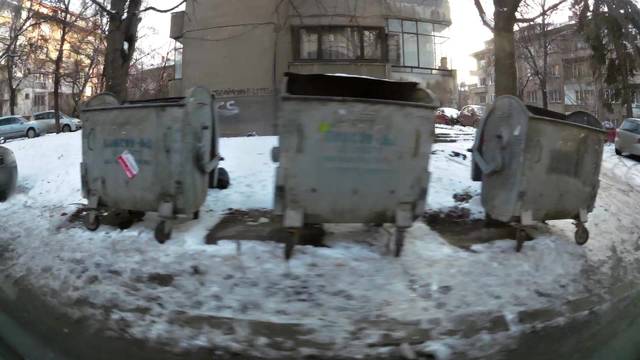
Region: Bulgaria
Coordinates: 42.692, 23.356